John Wilson (Puritan minister)

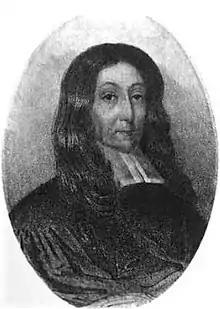

John Wilson (c. 1588 – 1667) was a Puritan clergyman in Boston in the Massachusetts Bay Colony, and the minister of the First Church of Boston from its beginnings in Charlestown in 1630 until his death in 1667. He is most noted for being a minister at odds with Anne Hutchinson during the Antinomian Controversy from 1636 to 1638, and for being an attending minister during the execution of Mary Dyer in 1660.